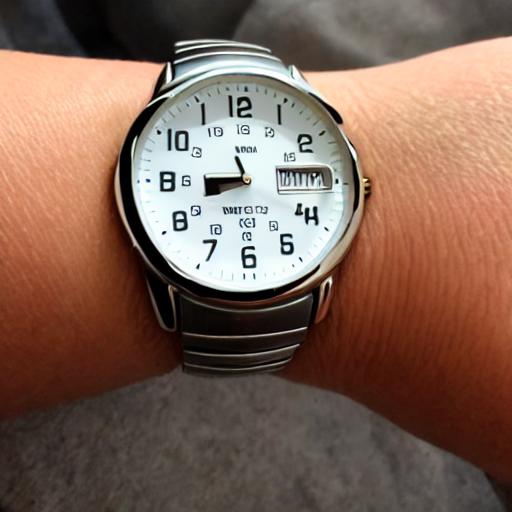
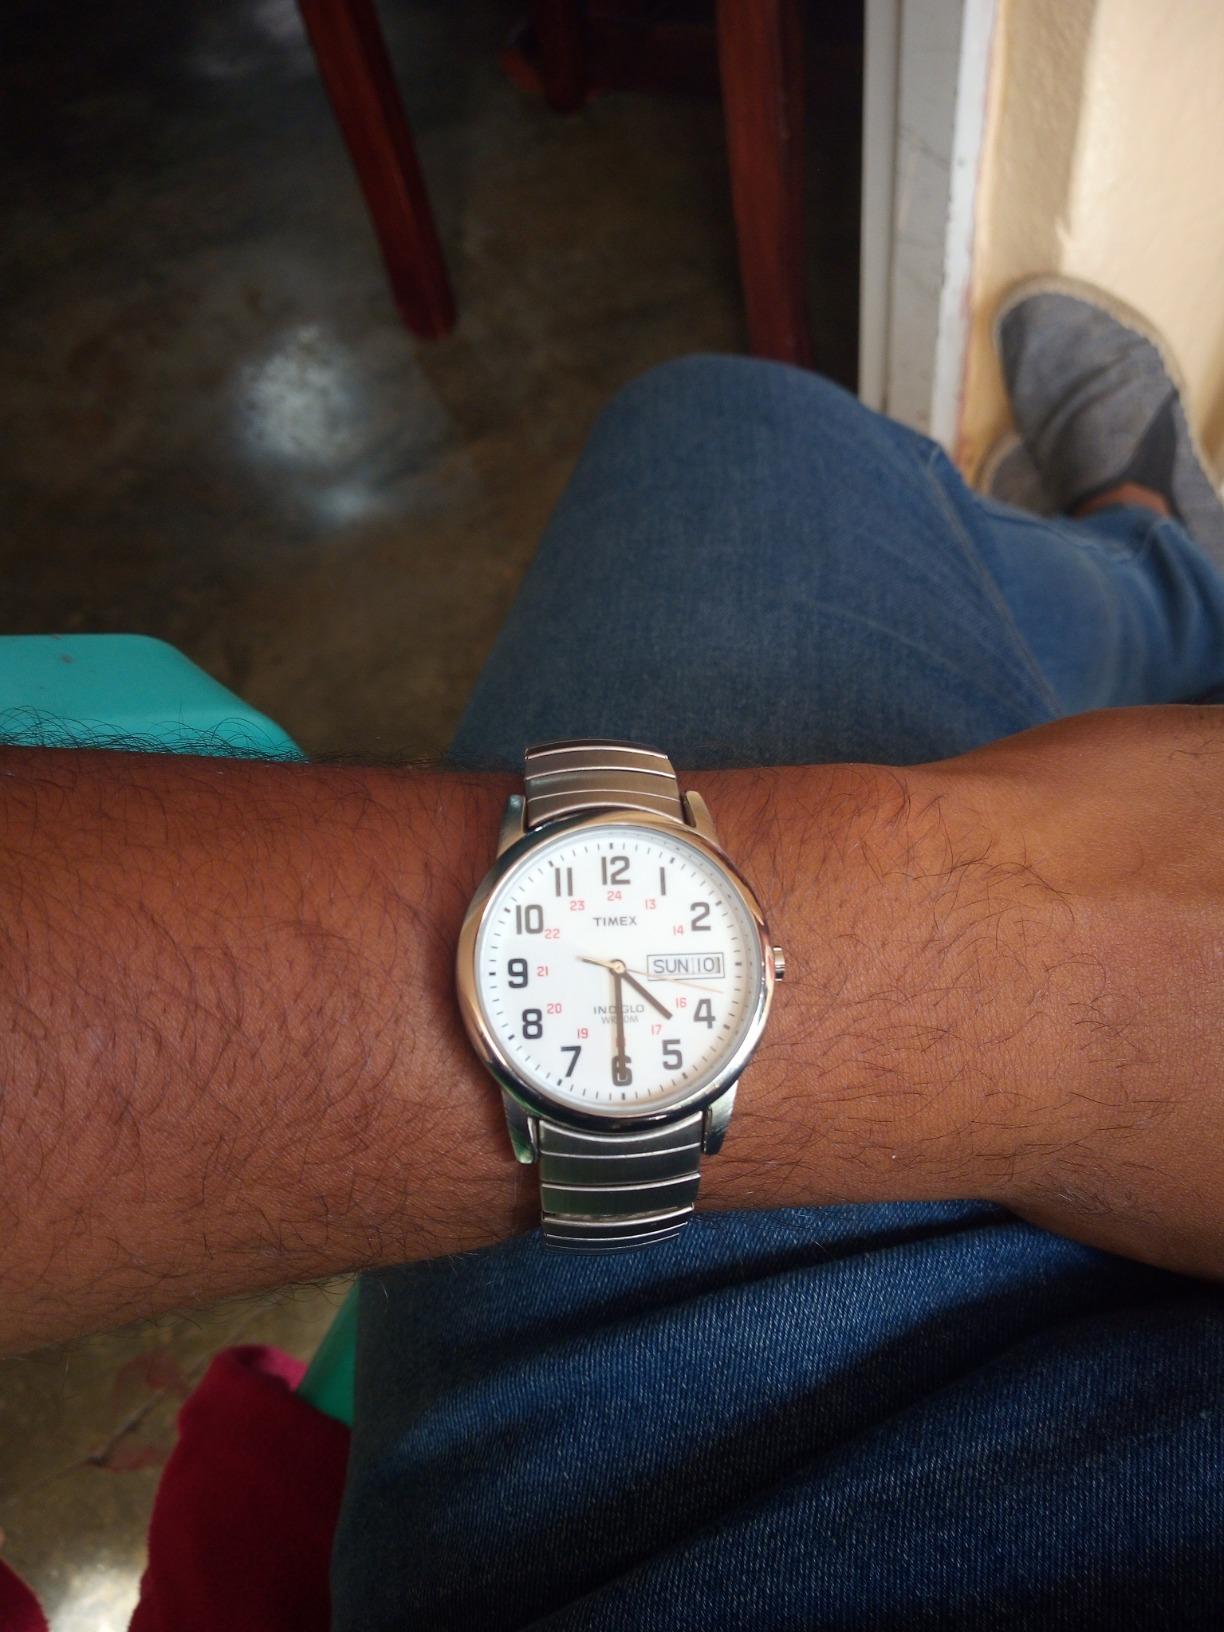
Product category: accessories_watch
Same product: no